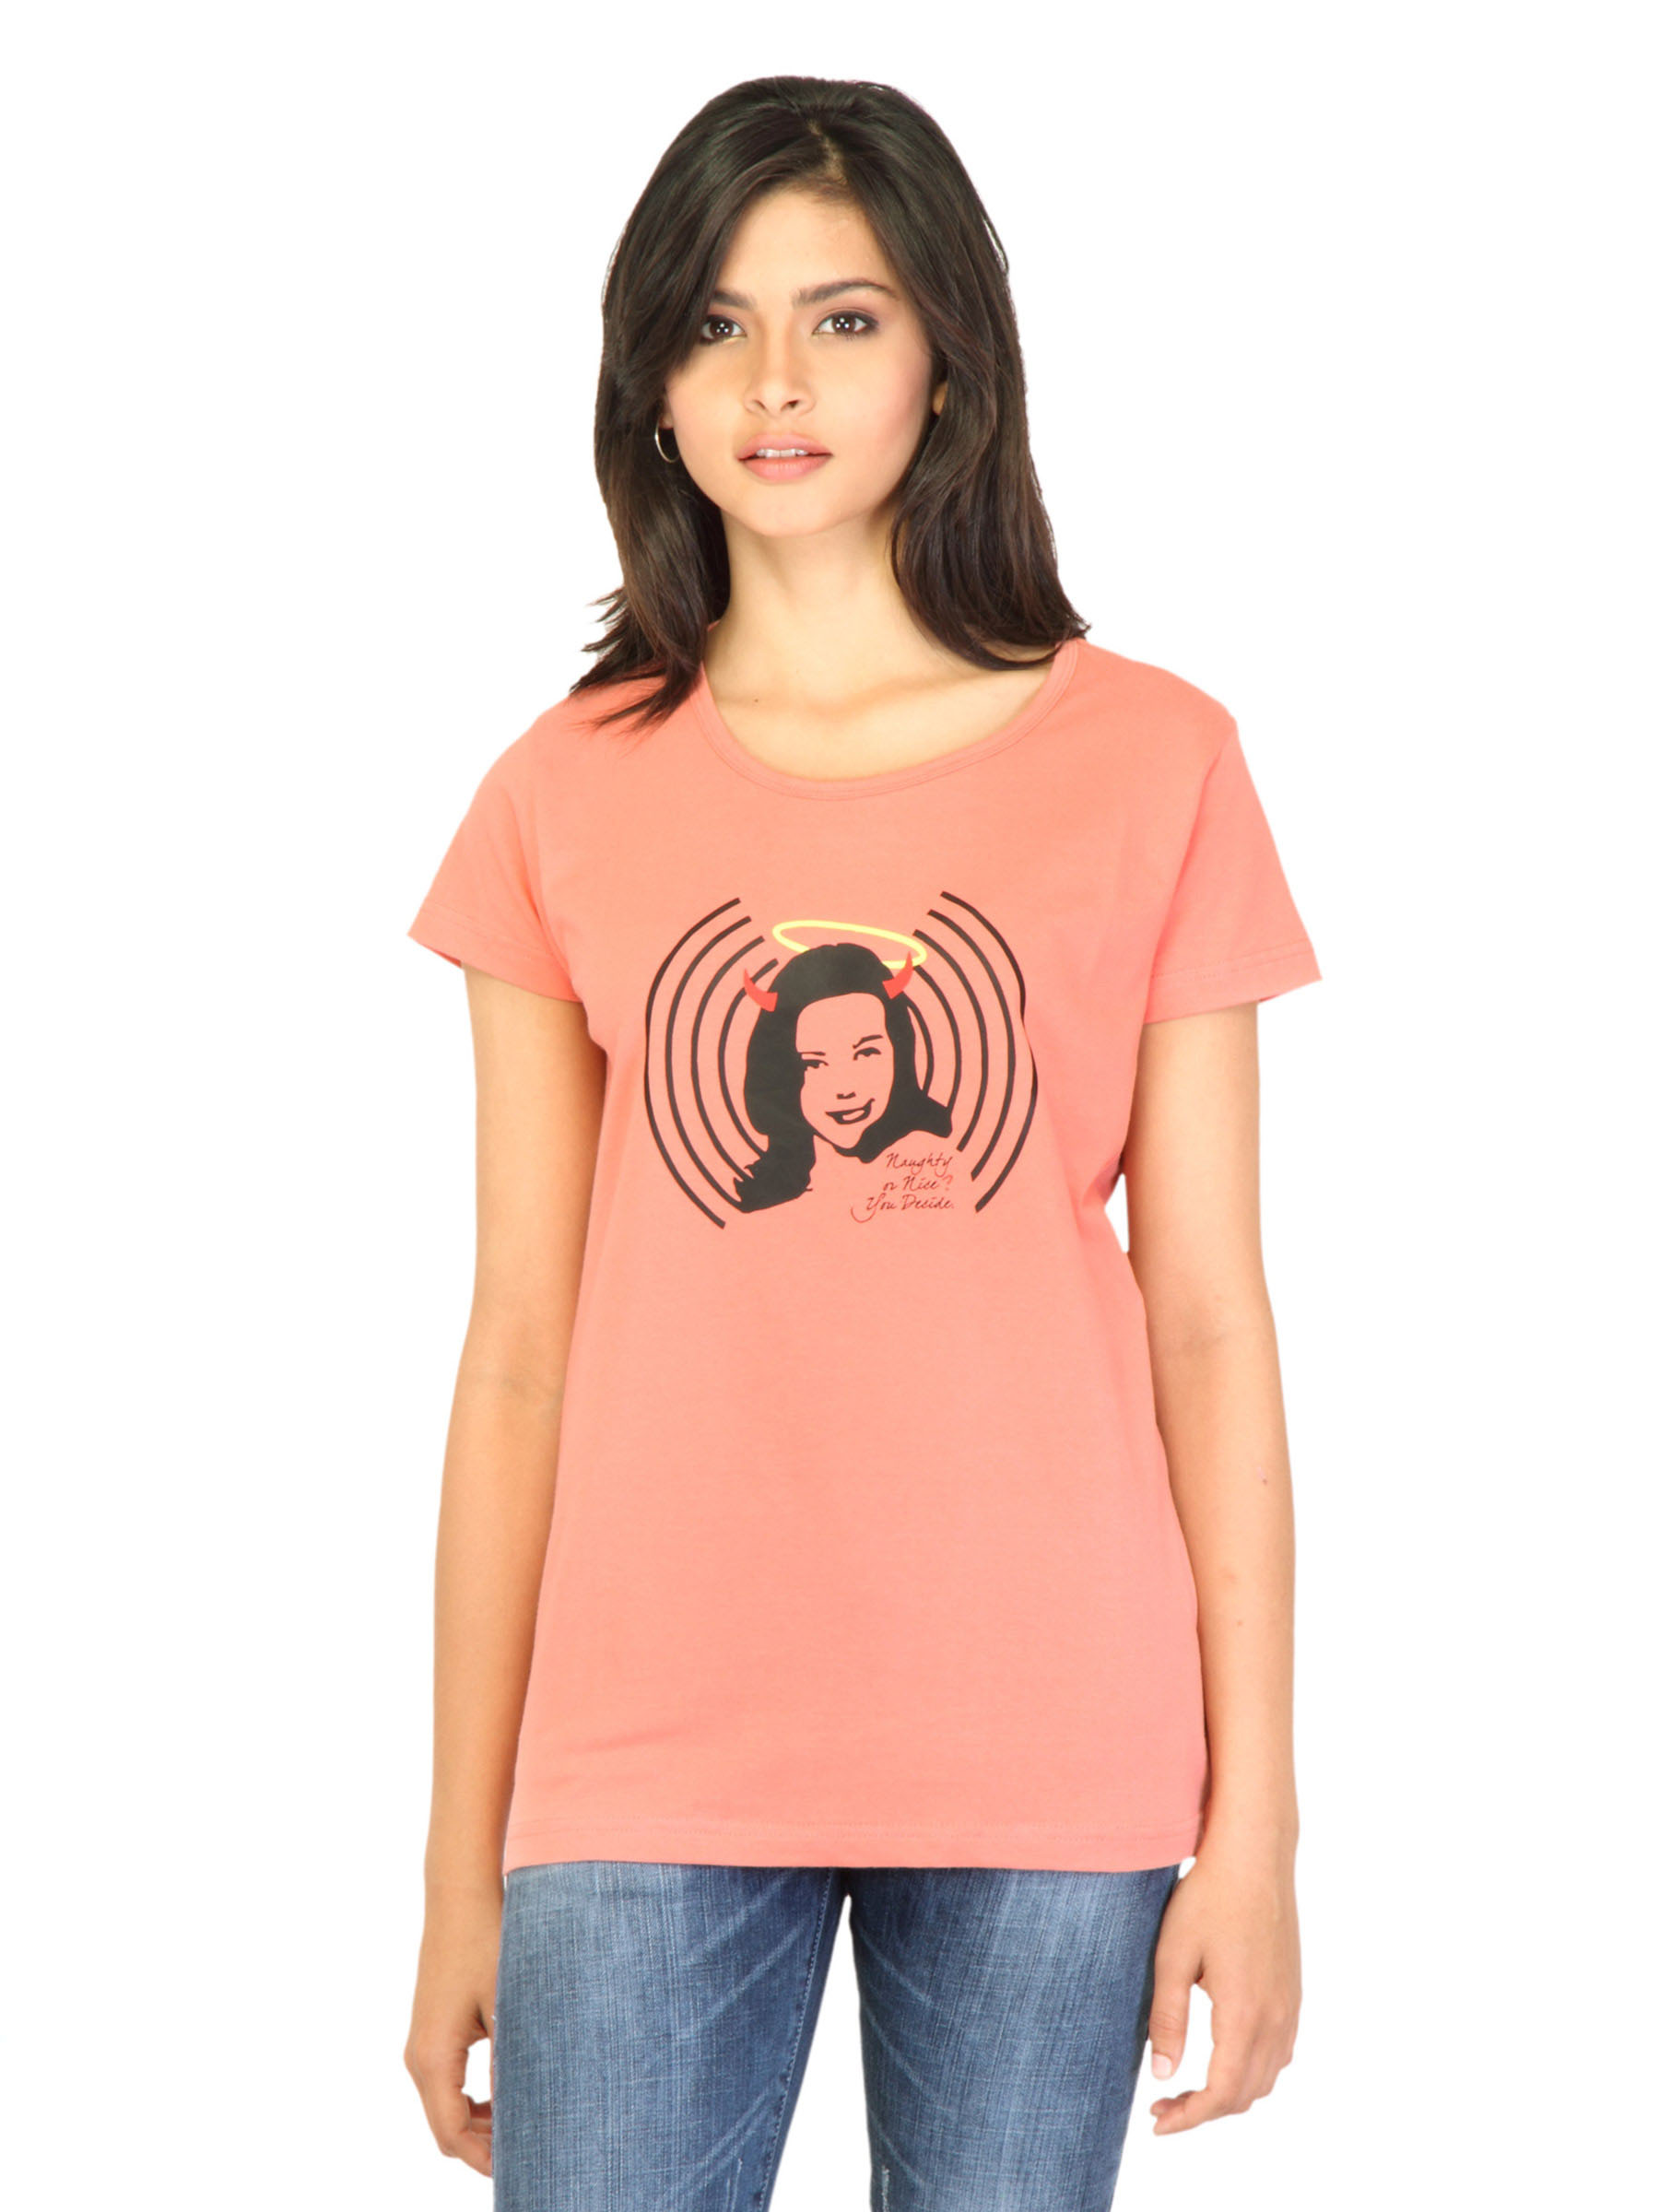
Tantra Women Printed Peach T-shirt
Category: Apparel / Topwear / Tshirts
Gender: Women
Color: Peach
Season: Fall 2011
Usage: Casual